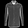
Label: Shirt